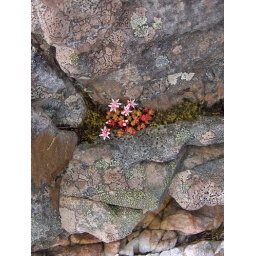
cool flowers in the rocks